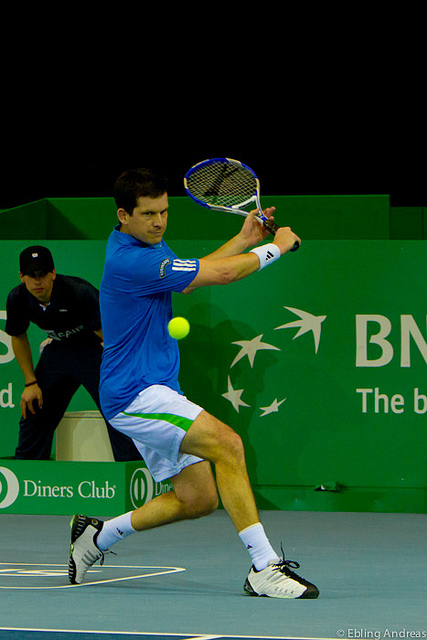
một người đàn ông đánh một quả bóng tennis tại một giải đấu